Oconto Log Drivers

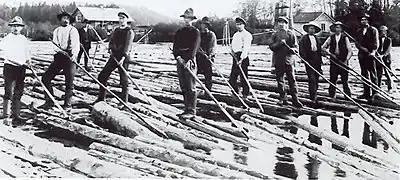
(1918) Log Drivers.

The "Log Drivers" nickname corresponds to local geography and history. With available lumber, the first sawmill opened in Oconto, Wisconsin in 1829. At its peak, there were twelve mills in the city. The Log driving position is defined as the one that guides logs in a downstream working with a pike pole from a riverbank or a boat or on the floating logs themselves.